Han Xue (actress)

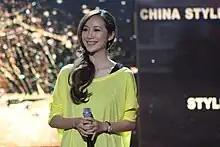
Han Xue performed on Hubei Television on 18 April 2012.

Han Xue (born 11 January 1983), also known as Cecilia Han, is a Chinese singer and actress of Miao ethnicity.